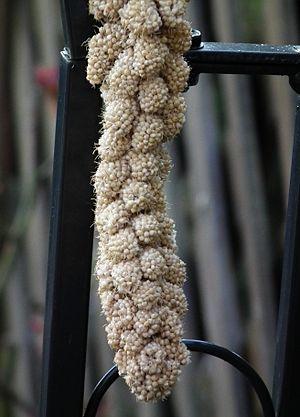
Millet est un terme générique qui désigne en français plusieurs espèces de plantes de la famille des Poacées. Ce sont des céréales vivrières, à très petites graines, cultivées principalement dans les zones sèches, notamment en Afrique et en Asie. Elles sont souvent appelées aussi mil. Millet sans autre précision désigne souvent le millet commun, mais le millet le plus cultivé est le « millet perle ».